Marco Pantani

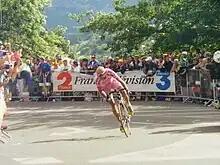
Pantani near Briançon at the 2000 Tour de France

In 2000, he was back in the Giro after deciding to ride only the day before the race started. He lost time and could not attack until the last mountain stage to Briançon, in which he helped his teammate Stefano Garzelli to win. Pantani rode the 2000 Tour de France. He was off the pace in the Pyrenees, but matched Lance Armstrong on Mont Ventoux, leaving the field behind. Armstrong eased and appeared to allow Pantani the stage victory. Pantani said that he felt insulted by the gesture, causing bad feelings between the two which were exacerbated when Armstrong referred to him as "Elefantino" (Italian for "Little Elephant"), a reference to his prominent ears. In that same Tour, he won another stage, to Courchevel, that turned out to be his last victory as a professional. At that point, he was sixth in the overall classification, facing a disadvantage of nine minutes to Armstrong. On the next stage, which featured the hors catégorie Col de Joux-Plane to Morzine, Pantani broke away with 120 km to go, trying to crush Armstrong, but he suffered stomach problems and withdrew the next day. He never raced the Tour again. Later in the year, he represented Italy in the Sydney Olympics Road Race, finishing 69th.